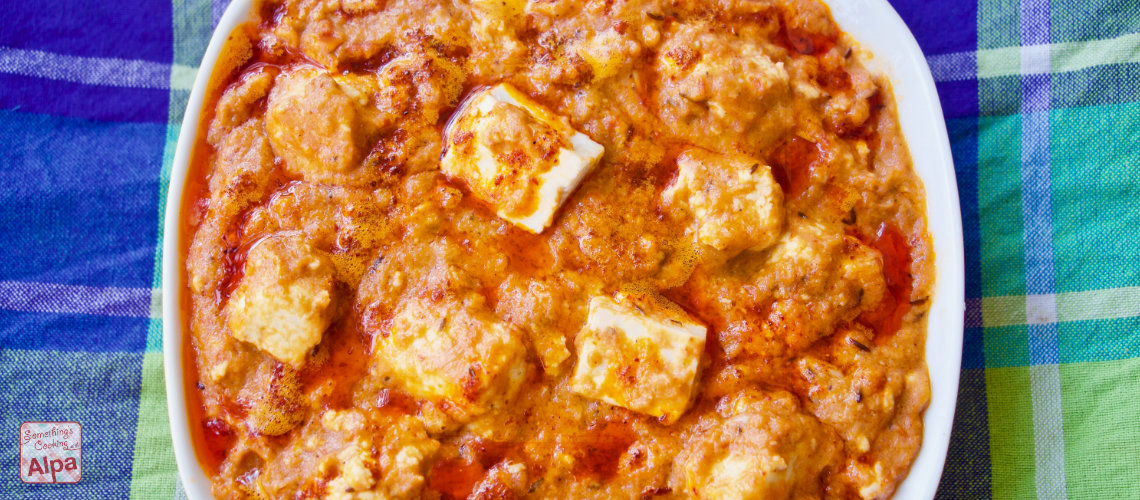
Dish: kadai_paneer